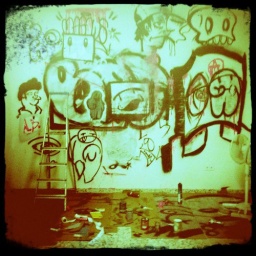
aka a wall in my house